806

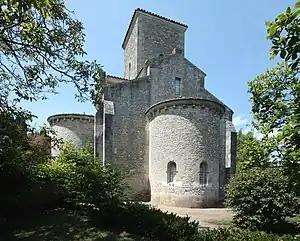
The church (oratory) in Germigny-des-Prés

Year 806 (DCCCVI) was a common year starting on Thursday of the Julian calendar, the 806th year of the Common Era (CE) and Anno Domini (AD) designations, the 806th year of the 1st millennium, the 6th year of the 9th century, and the 7th year of the 800s decade.